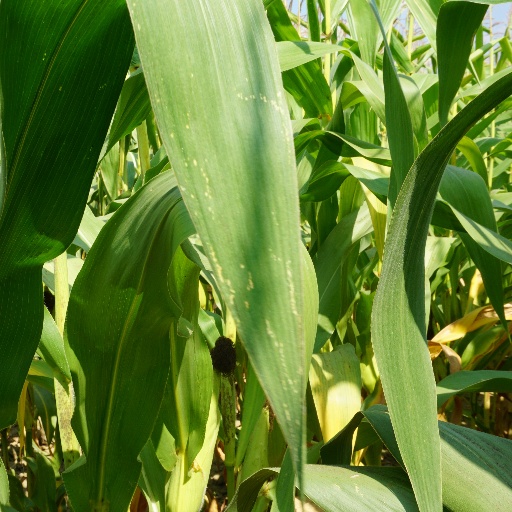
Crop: maize; corn